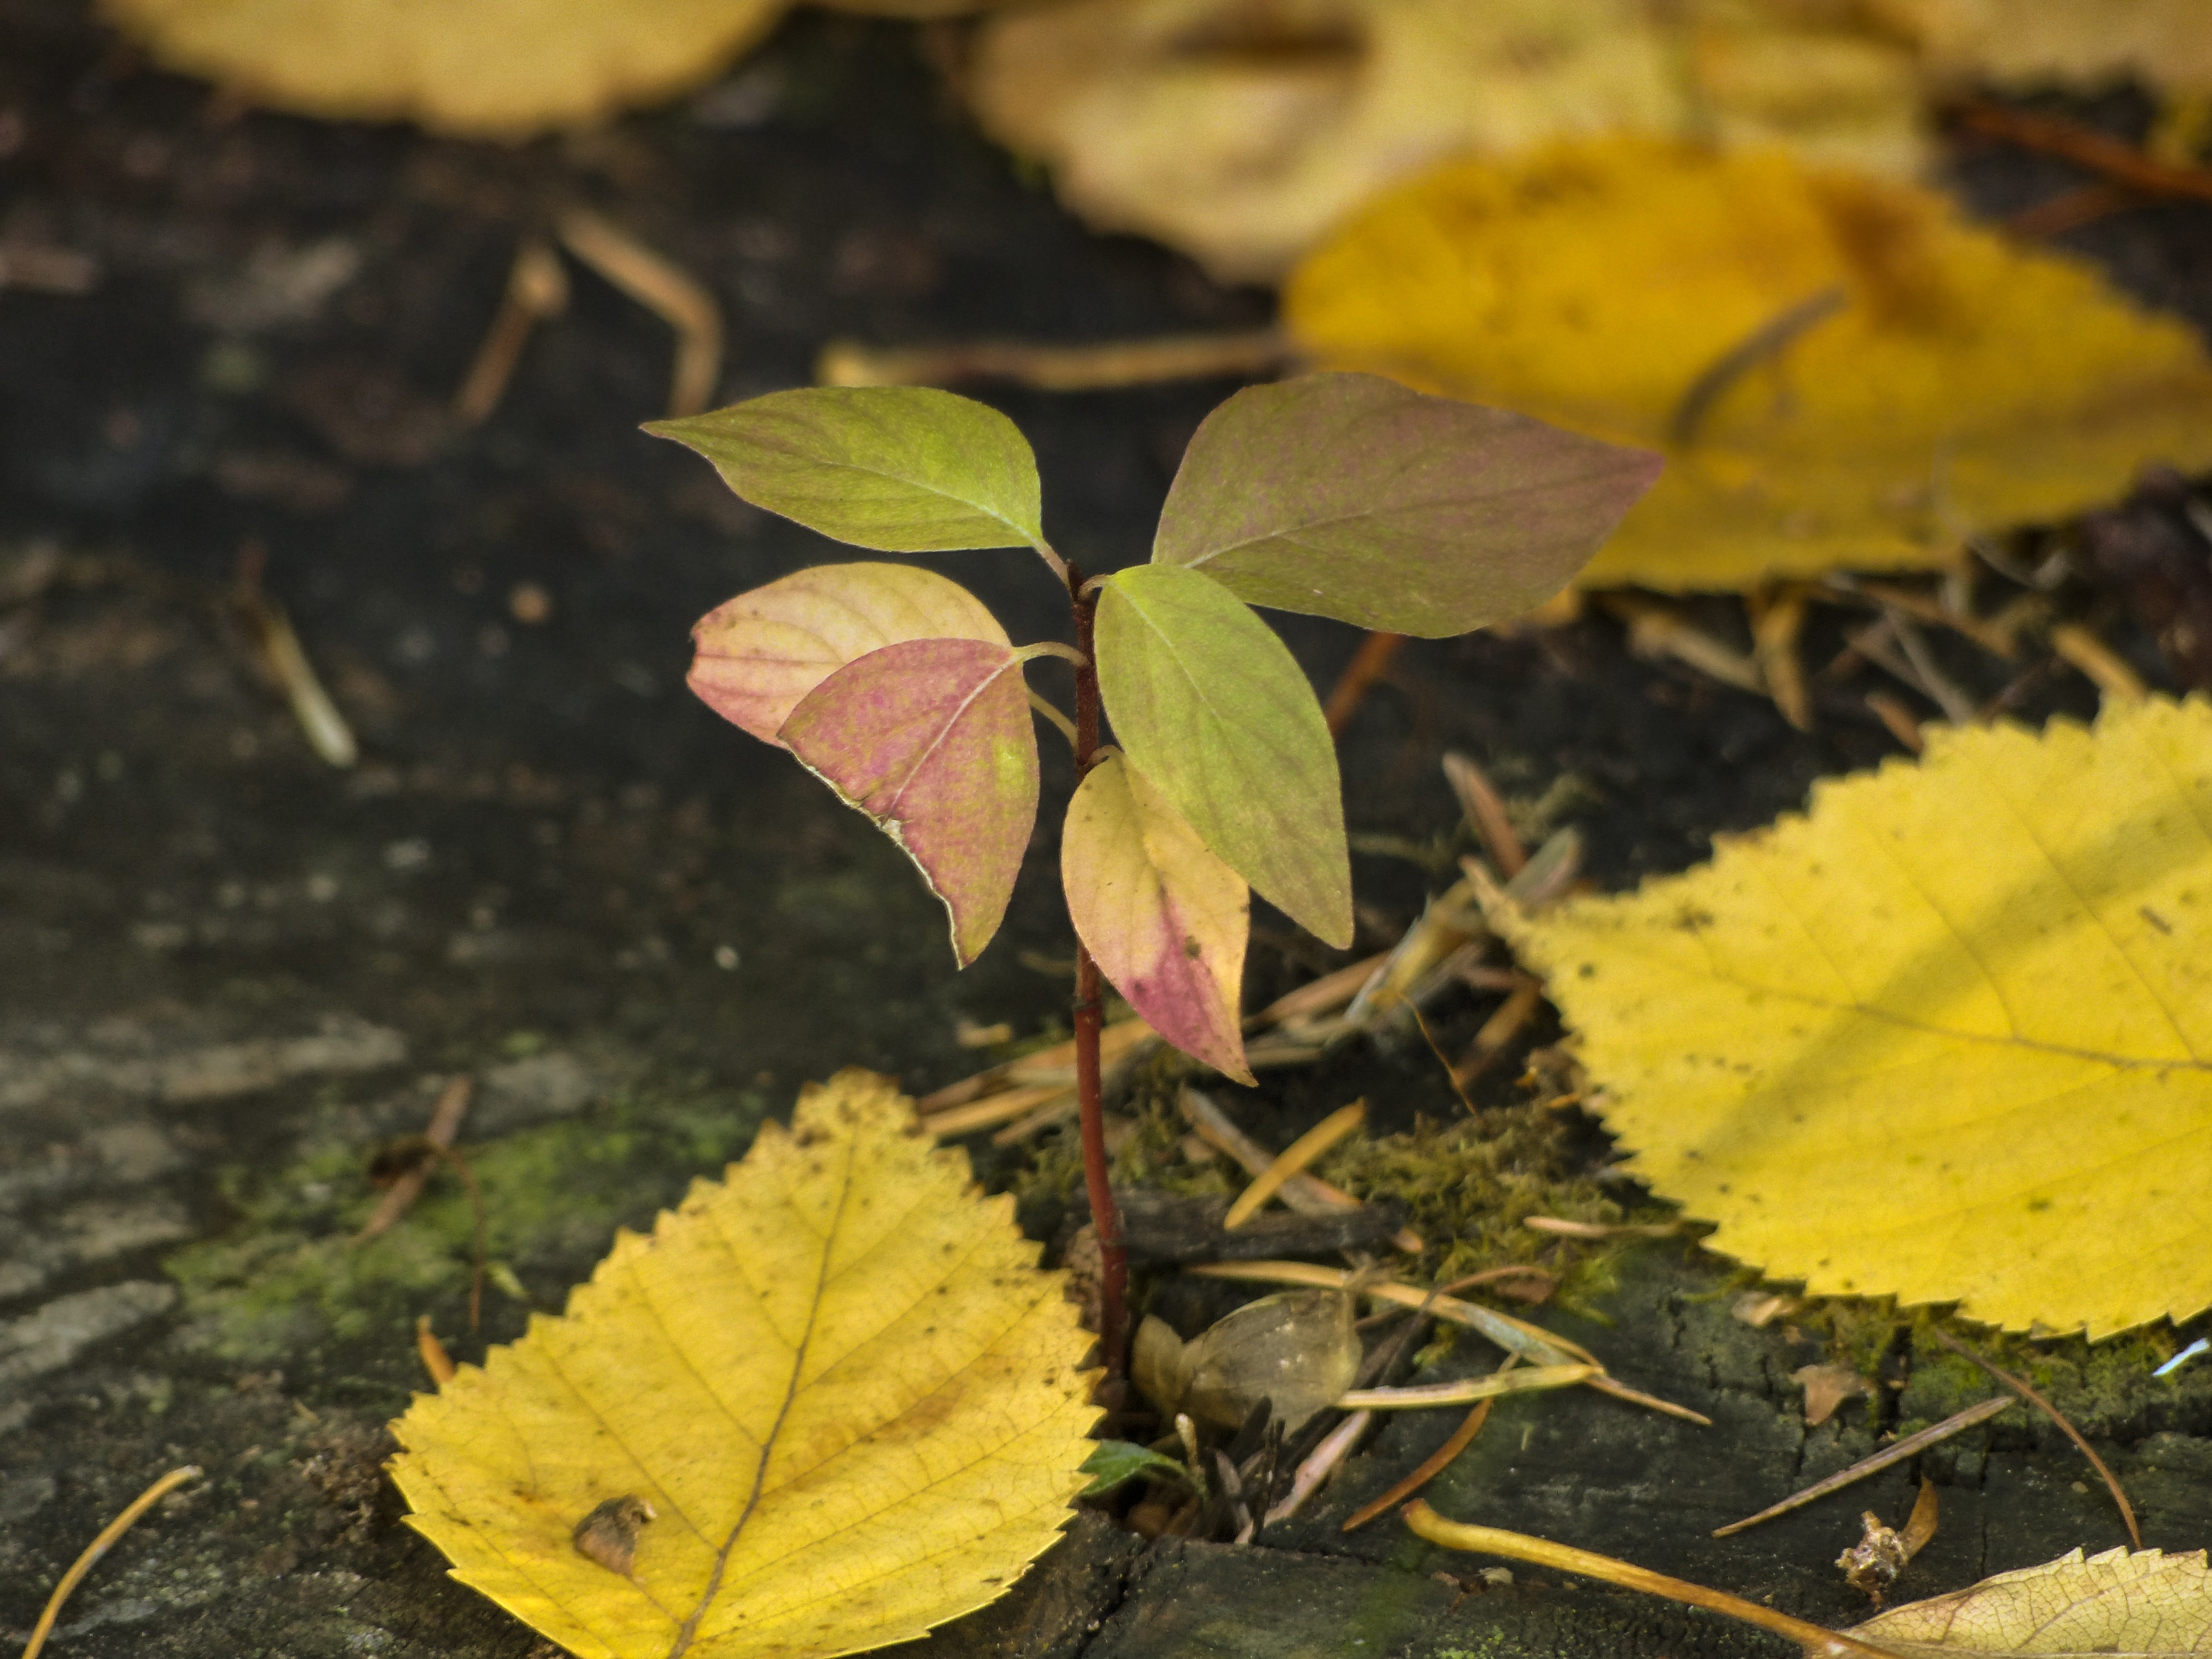
tree, nature, branch, plant, sunlight, leaf, fall, stump, flower, foliage, green, birch, autumn, botany, yellow, flora, season, fauna, maple leaf, wildflower, close up, free photos, leaves, outdoors, outside, shrub, deciduous, macro photography, annual plant, woody plant, land plant